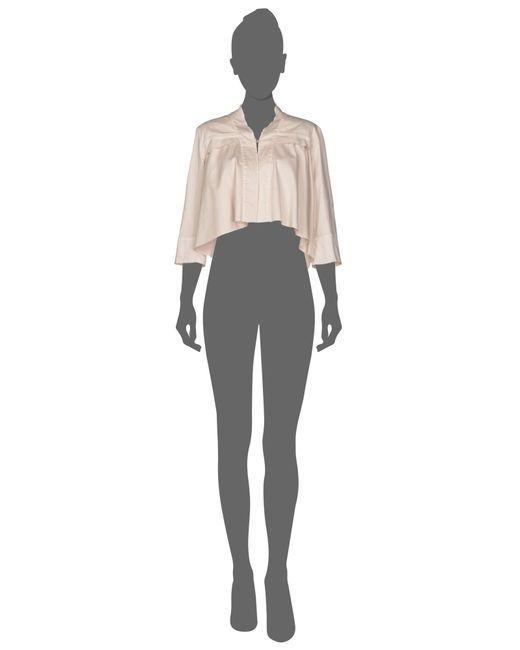
Helle Farbe stilvolles Crop Top für Frauen